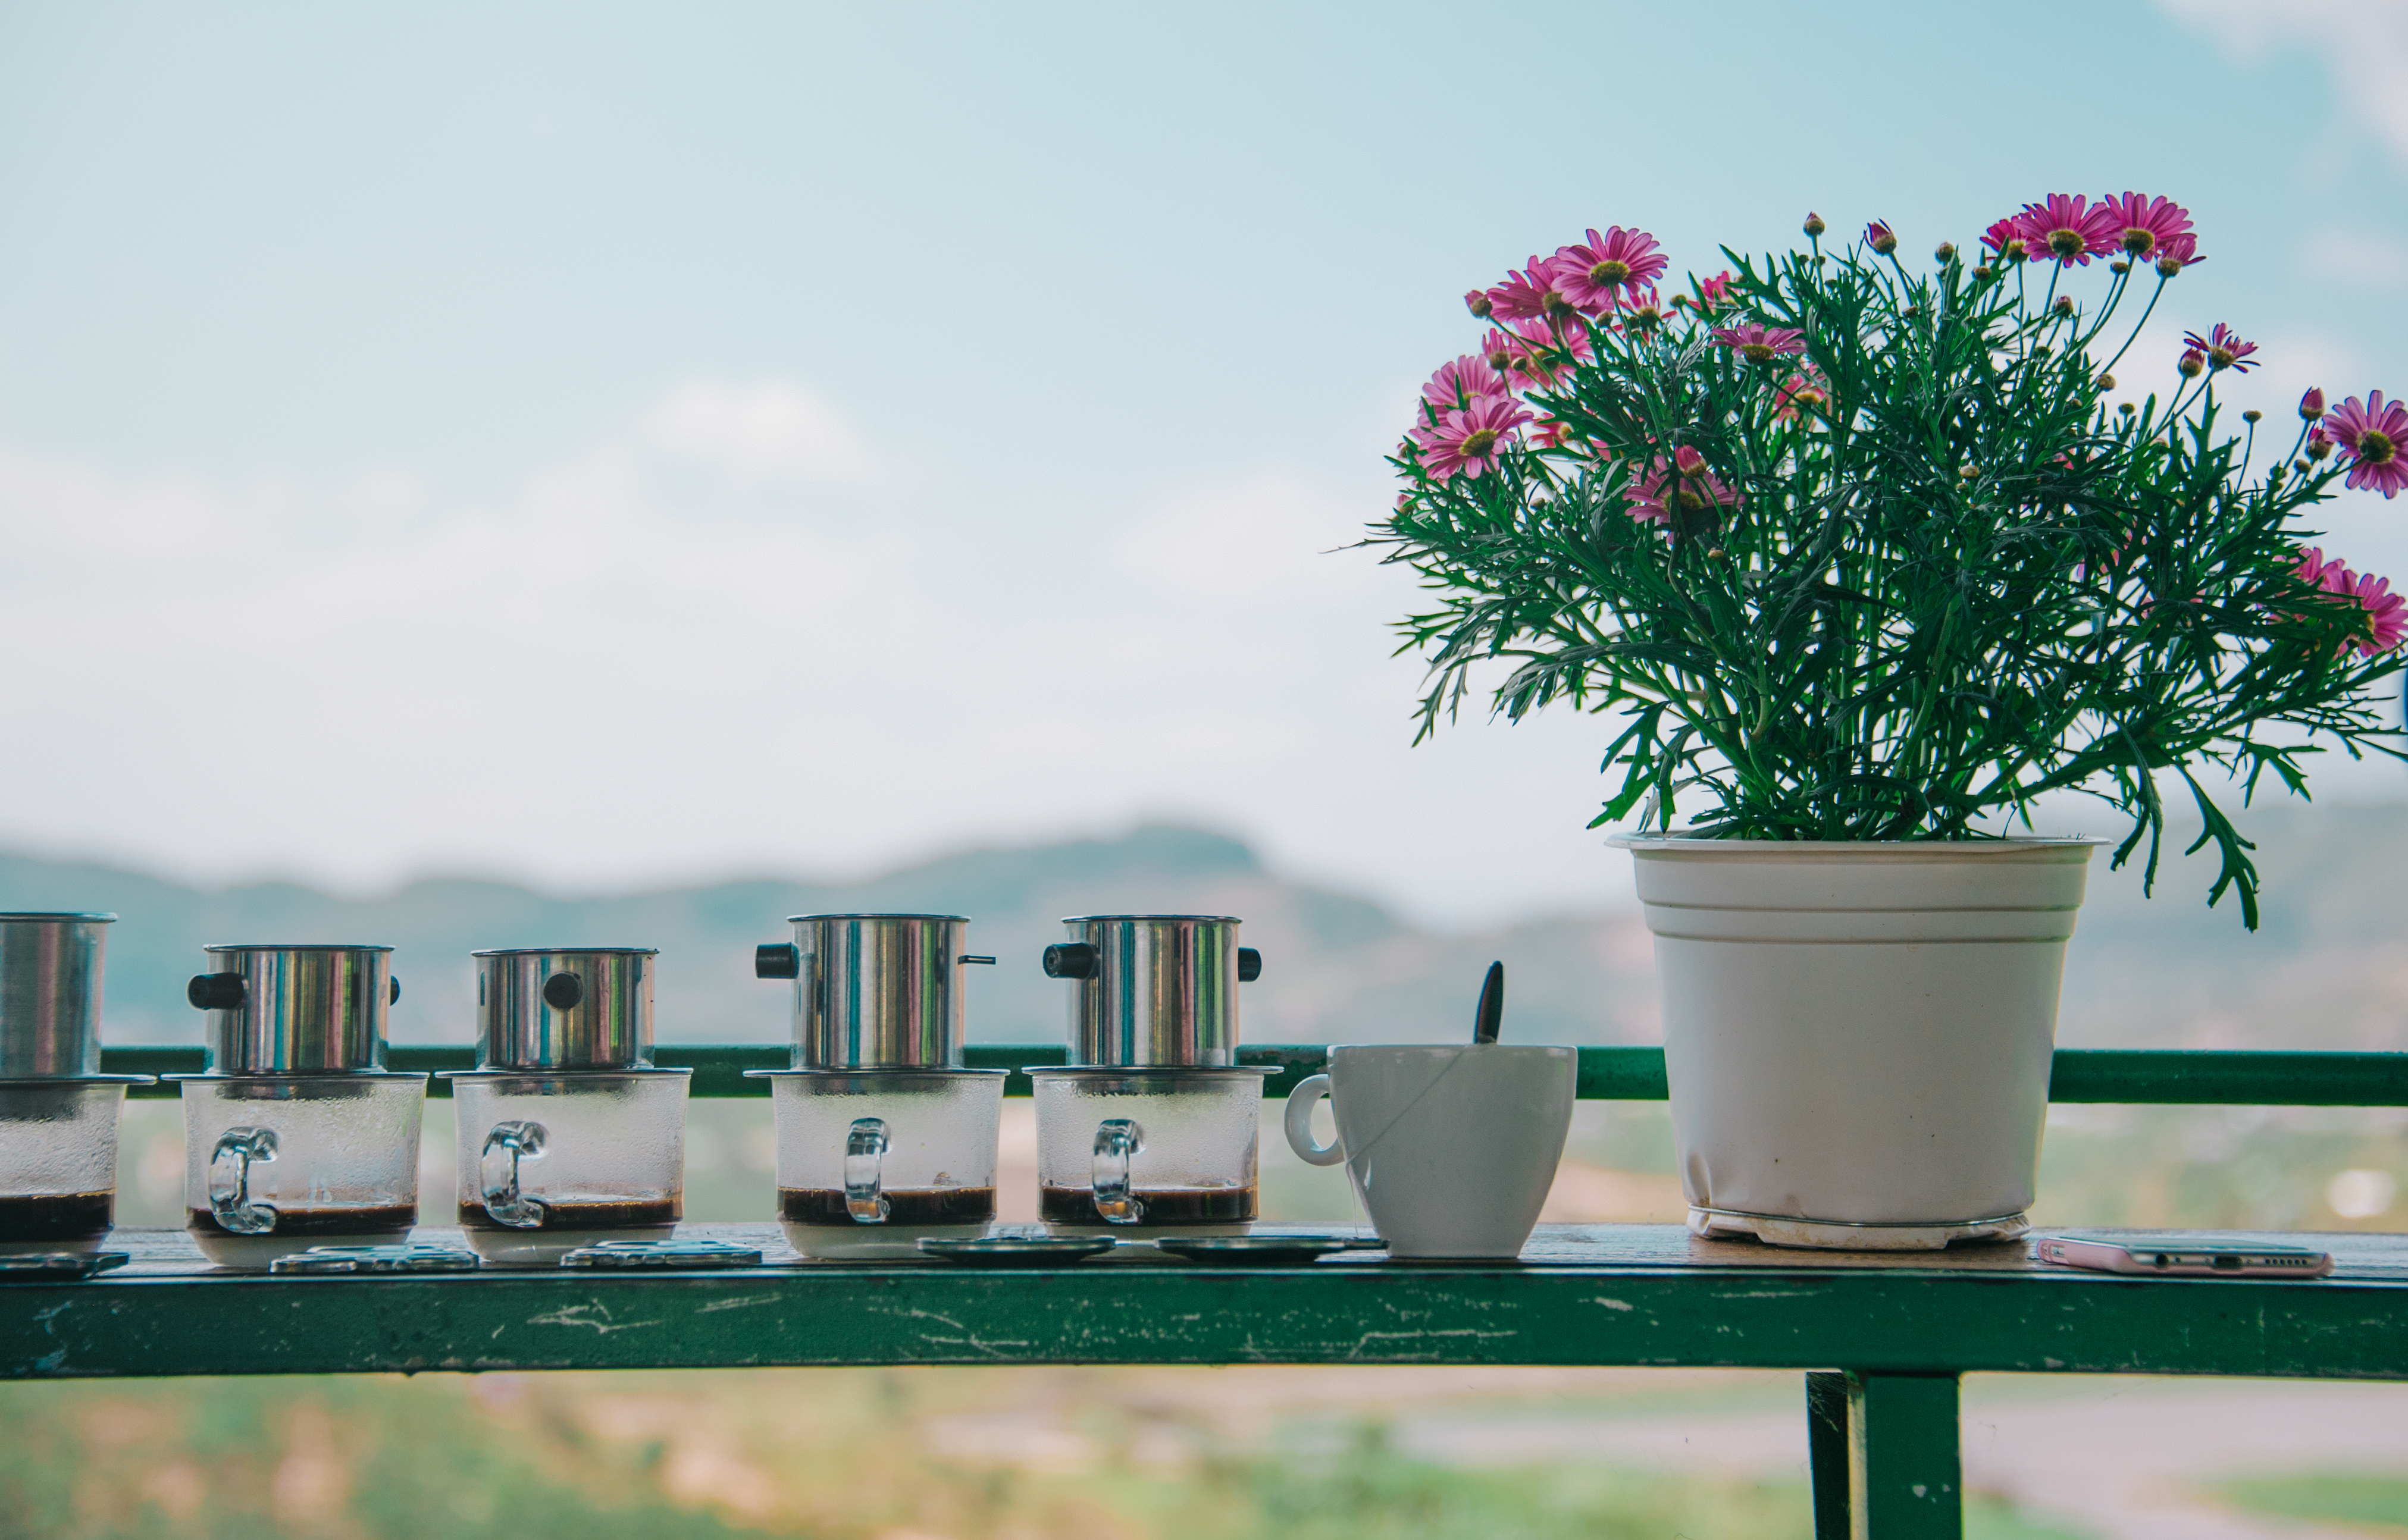
flower, fresh, natural, sun, sunshine, light, art, green, plant, flora, flowerpot, tree, spring, floristry, grass, sky